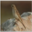
Label: bird